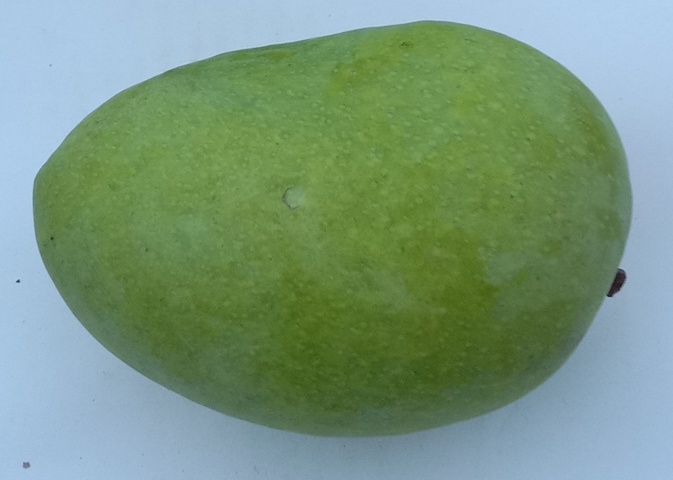
Mango variety: Chaunsa (Summer Bahisht)